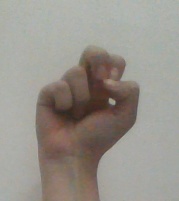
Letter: gaaf